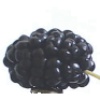
Label: Mulberry 1